ThinkPad 240

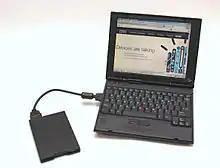
IBM Thinkpad 240X

IBM ThinkPad 240 is an ultra-portable laptop computer designed and produced by IBM from June 1999 to 2001. It is one of the few ThinkPad 200 series models made available in America and was the smallest and lightest ThinkPad model produced to date. The 240 series was discontinued, and it (as well as the 570 series) was replaced with the ThinkPad X series in 2000.